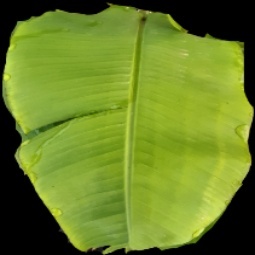
Label: Zinc